Impulse (1984 film)

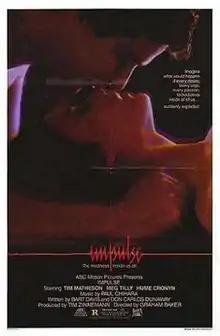
Theatrical release poster

Impulse is a 1984 American science fiction thriller film directed by Graham Baker and starring Tim Matheson, Meg Tilly and Hume Cronyn. The film's plot is about the residents of a small rural town who start to exhibit strange and violent behavior after a small earthquake ruptures the seal on a toxic waste burial site.